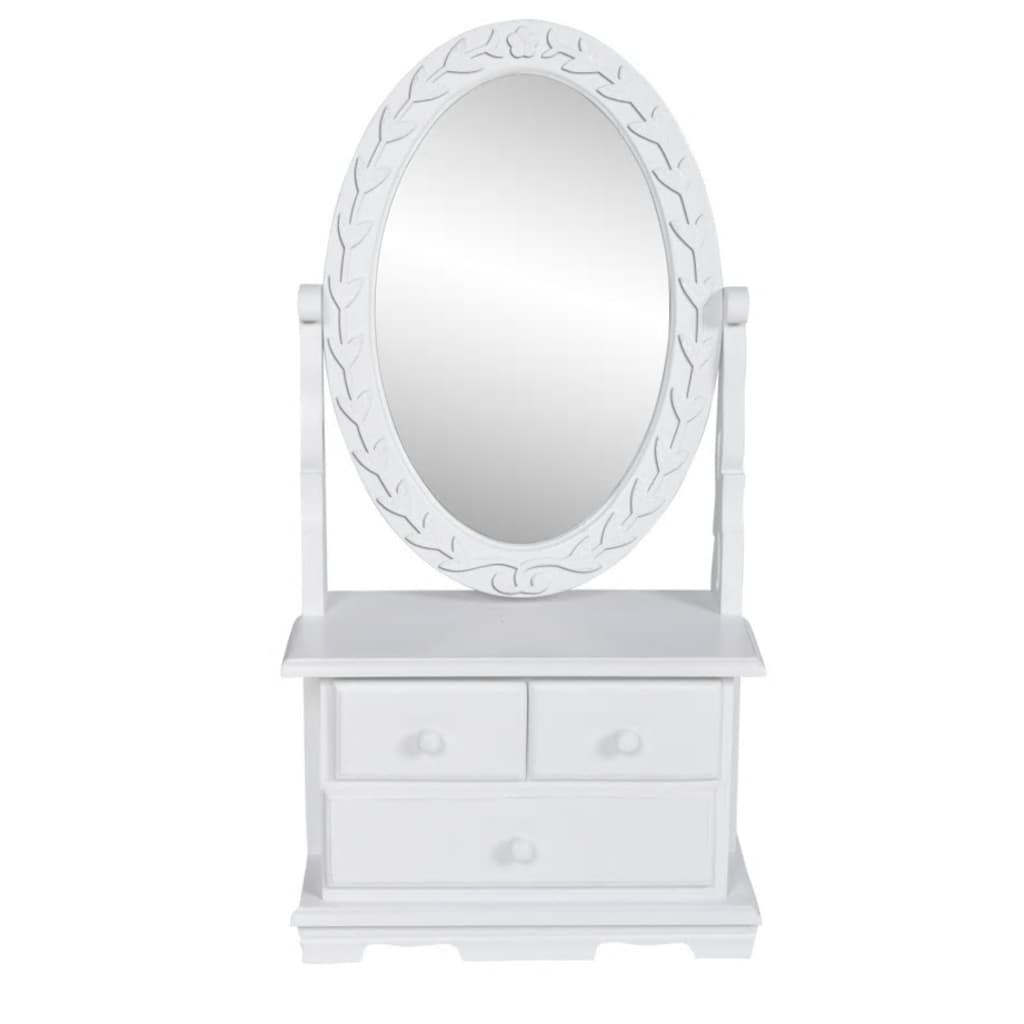
Kaptafel Frelina | Luxeline
Ontdek de charme van de Kaptafel Frelina uit de Luxeline collectie, een majestueus stukje vakmanschap dat moeiteloos een vleugje vintage allure toevoegt aan elk interieur. Of je nu op zoek bent naar een functioneel meubelstuk of naar een visueel aantrekkelijk element dat de ruimte tot leven brengt, deze kaptafel biedt alles. De elegante Kaptafel Frelina met zijn zachte witte afwerking is vervaardigd van hoogwaardig MDF en combineert elegantie met duurzaamheid. De ovale spiegel in het midden zorgt niet alleen voor een verfijnde uitstraling, maar is ook praktisch in gebruik. Het ontwerp omvat twee kleine lades en één grote lade, ideaal om je waardevolle spullen veilig en georganiseerd op te bergen. Het gemak van verwijderbare lades verhoogt het onderhoudsgemak en biedt flexibiliteit. Specificatietabel Totale afmetingen 26 x 13 x 50 cm (L x B x H) Kleur Wit Materiaal Hout (MDF) Belangrijkste productvoordelen Verrijkt elke kamer met vintage charme en stijl. Inclusief een functionele, ovale spiegel die perfect is voor dagelijkse routines. Praktische opbergruimte dankzij de drie veelzijdige lades. Verwijderbare lades voor eenvoudig onderhoud en reiniging. Zacht witte afwerkingen die moeiteloos integreren met diverse interieurstijlen. Materialen MDF : Medium-Density Fibreboard is een samengesteld houtproduct gemaakt van houtvezels en harsen die onder hoge druk zijn samengeperst, resulterend in een stevig en duurzaam materiaal dat ideaal is voor hoogwaardige meubelproductie. FAQ-sectie Wat zijn de belangrijkste kenmerken van de Kaptafel Frelina? De Kaptafel Frelina valt op door zijn elegante ovale spiegel, hoogwaardige MDF-constructie en de praktische drie lades die uitstekende opbergmogelijkheden bieden. Is de kaptafel gemakkelijk te onderhouden? Ja, dankzij de verwijderbare lades is het schoonmaken en onderhouden van de kaptafel uiterst eenvoudig. Dit zorgt ervoor dat het meubelstuk er altijd op zijn best uitziet.
Brand: BV E-Products Europe
Category: Furniture > Cabinets & Storage > Vanities > Bedroom Vanities > Mirrored Vanities